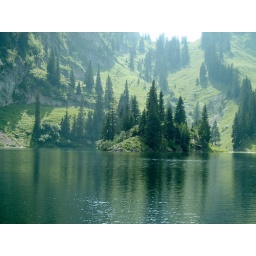
A tiny 'island' in the middle of a mountain lake in Switzerland.